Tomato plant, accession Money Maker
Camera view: bottom (45 deg); turntable rotation: 180 degrees
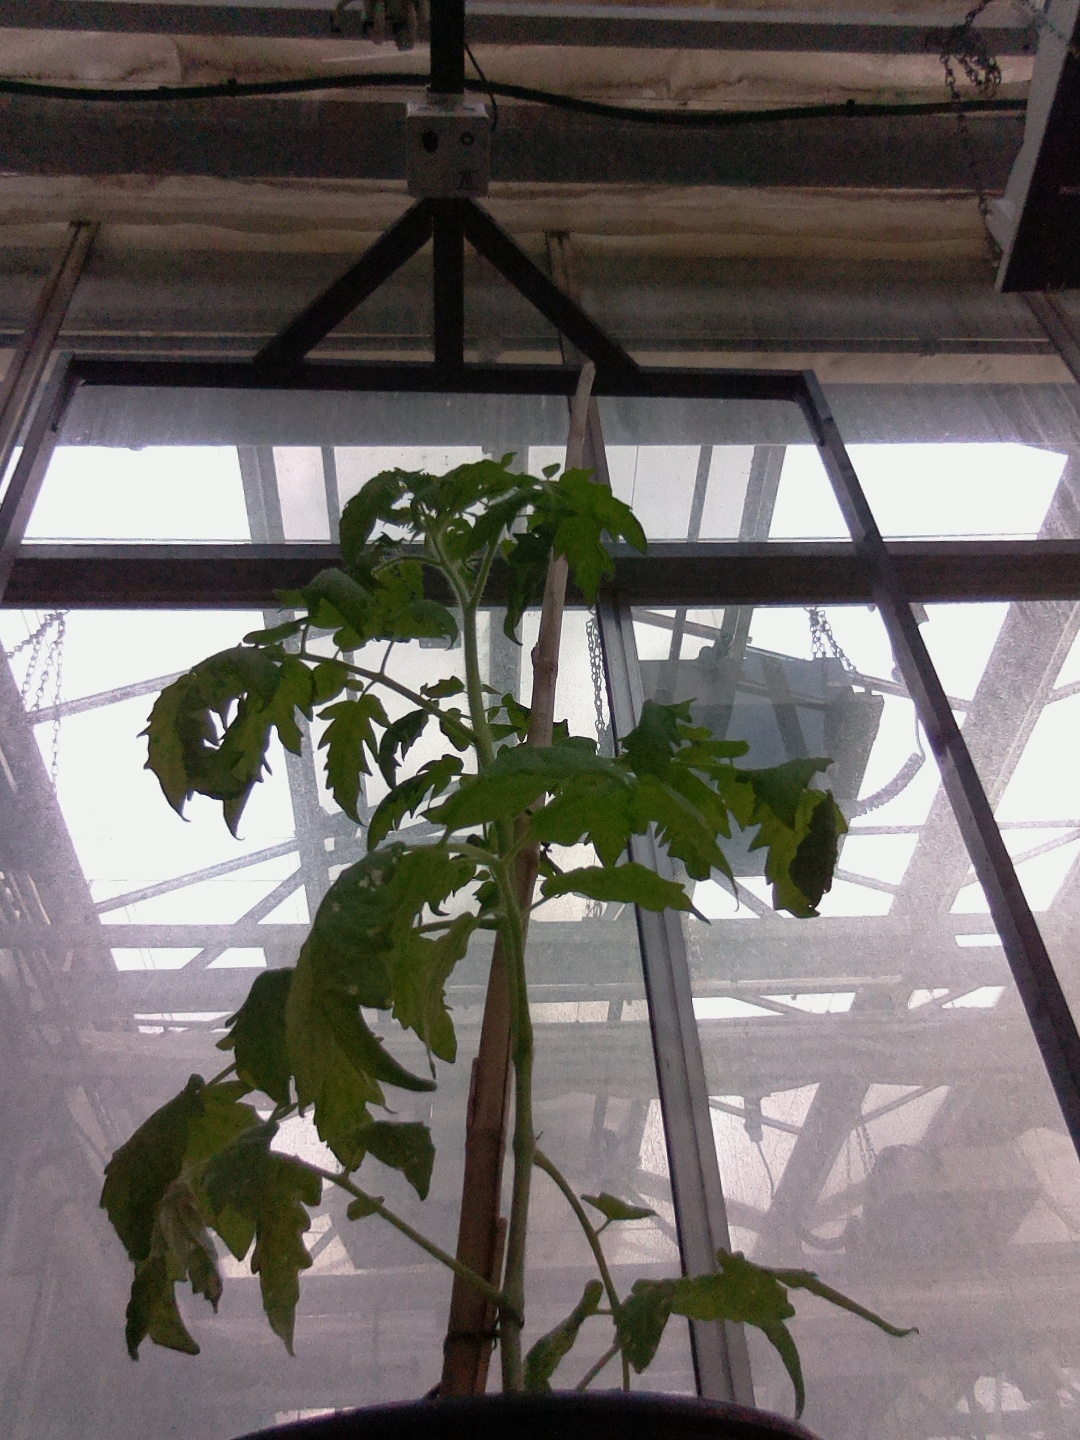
BBCH growth stage 52: 2 inflorescences visible